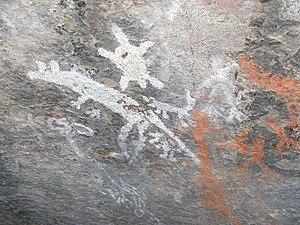
L'anthropologie de l'art est une science sociale qui s'attachait historiquement à étudier les productions plastiques et picturales des sociétés humaines dites « traditionnelles », « sans écriture » ou « primitives ».